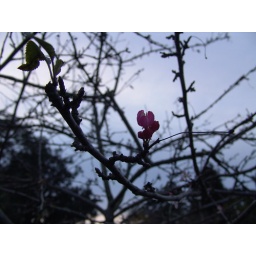
I saw this flower budding late in fall, all the other leaves on the tree had already fallen